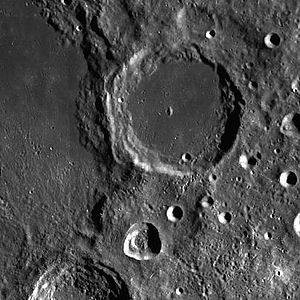
Davisson (månekrater)
Davisson er et nedslagskrater på Månen. Det befinder sig på den sydlige halvkugle på Månens bagside og er opkaldt efter den amerikanske fysiker og nobelprismodtager Clinton J. Davisson.